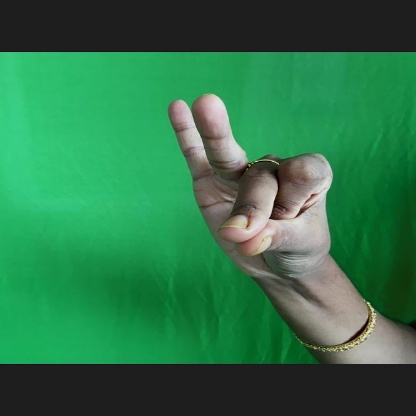
Mudra: Bramaram